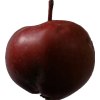
Label: Apple 18